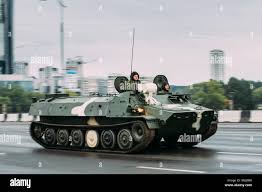
Label: MT_LB